Éponine

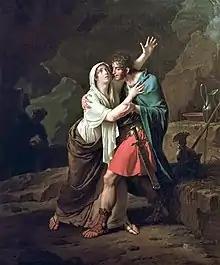
The original Éponine (Epponina), a Gaul. "Éponine et Sabinus" (1802) by Nicolas-André Monsiau

John Andrew Frey identified Éponine as a parallel figure to Fantine: "Eponine is symbolic of redeemed types found in Hugo's work—the Mary Magdalene fallen woman redeemed by a deep, albeit romantic and impossible love." He sees her death as typically operatic, a drawn-out farewell scene with an aria-like speech exploring all her feelings. As in Romantic opera: "The dying Eponine recounts her long-held feeling of love for Marius, feelings she interprets as both moral and physical defects making her unworthy." He compares her to the character of La Maheude in Émile Zola's novel "Germinal", who also contemplates an alternative life, and "hypothetically thinks about the possibility that they could have been lovers". Kathryn M. Grossman also identifies the redemptive aspect of the character and the parallel with Fantine: "In a much different way [from Fantine], Eponine's devotion to Marius saves her from reiterating the sins of her parents. Her love redeems her, as Valjean and Fantine are redeemed by their love for Cosette."